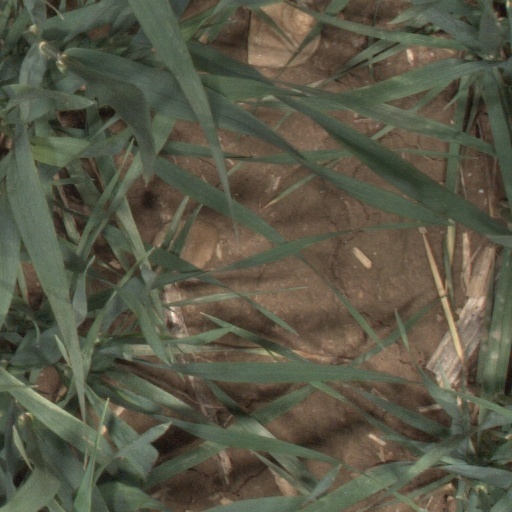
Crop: wheat